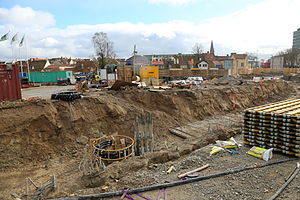
Thomas B. Thriges Gade
Nordlig del af projektområdet: Anlæggelse af parkeringskælder, februar 2015, mellem Østre Stationsvej og Hans Jensens Stræde. Opgravningen svarer omtrent til vejens tidligere forløb. På den anden side af afspærringen øverst til højre på billedet befinder den sydlige del af projektområdet sig.
Anlæggelse af parkeringskælder under den nedlagte del af Thomas B. Thriges Gade mellem Østre Stationsvej og Hans Jensens Stræde i Odense.
Thomas B. Thriges Gade i Odense var frem til 2014 byens helt centrale færdselsåre, som forbandt byens sydlige og nordlige ende via en firesporet vej, tværs gennem centrum. Gaden er nu under afvikling og bliver fra 2014 til 2020 omdannet til en ny bydel, med husbyggeri og underjordisk parkeringsanlæg i hele gadens længde.